Jerusalem Marathon

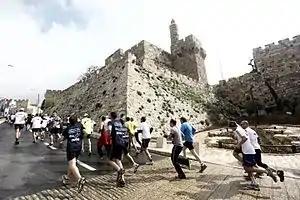
Jerusalem Marathon, 2012

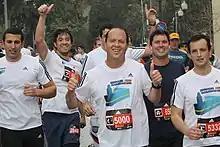
Jerusalem mayor Nir Barkat running in 2012 marathon

The Jerusalem Marathon is an annual marathon running event held in Jerusalem during the month of March or April. The course begins at Israel's parliament (the Knesset) and the Israel Museum, passes through Mount Scopus and the Old City, and finishes at Sacher Park. The course record in the men's category was set in 2014 by Kenyan runner Ronald Kimeli Kurgat, and the course record in the women's category was set in 2016 by Kenyan runner Joan Jepchirchir Kigen.